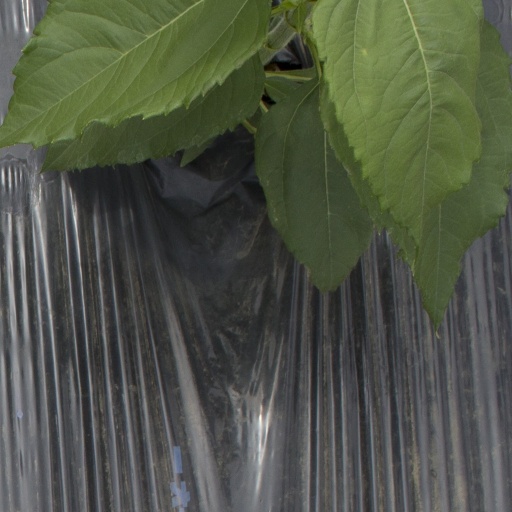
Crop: Jerusalem artichoke